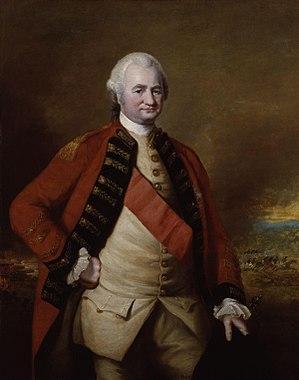
Le major-général Robert Clive est un noble anglais : 1ᵉʳ baron Clive de Plassey et pair d'Irlande, il a été gouverneur du Bengale.
Pézenas est une commune française située dans le département de l'Hérault, en région Occitanie.